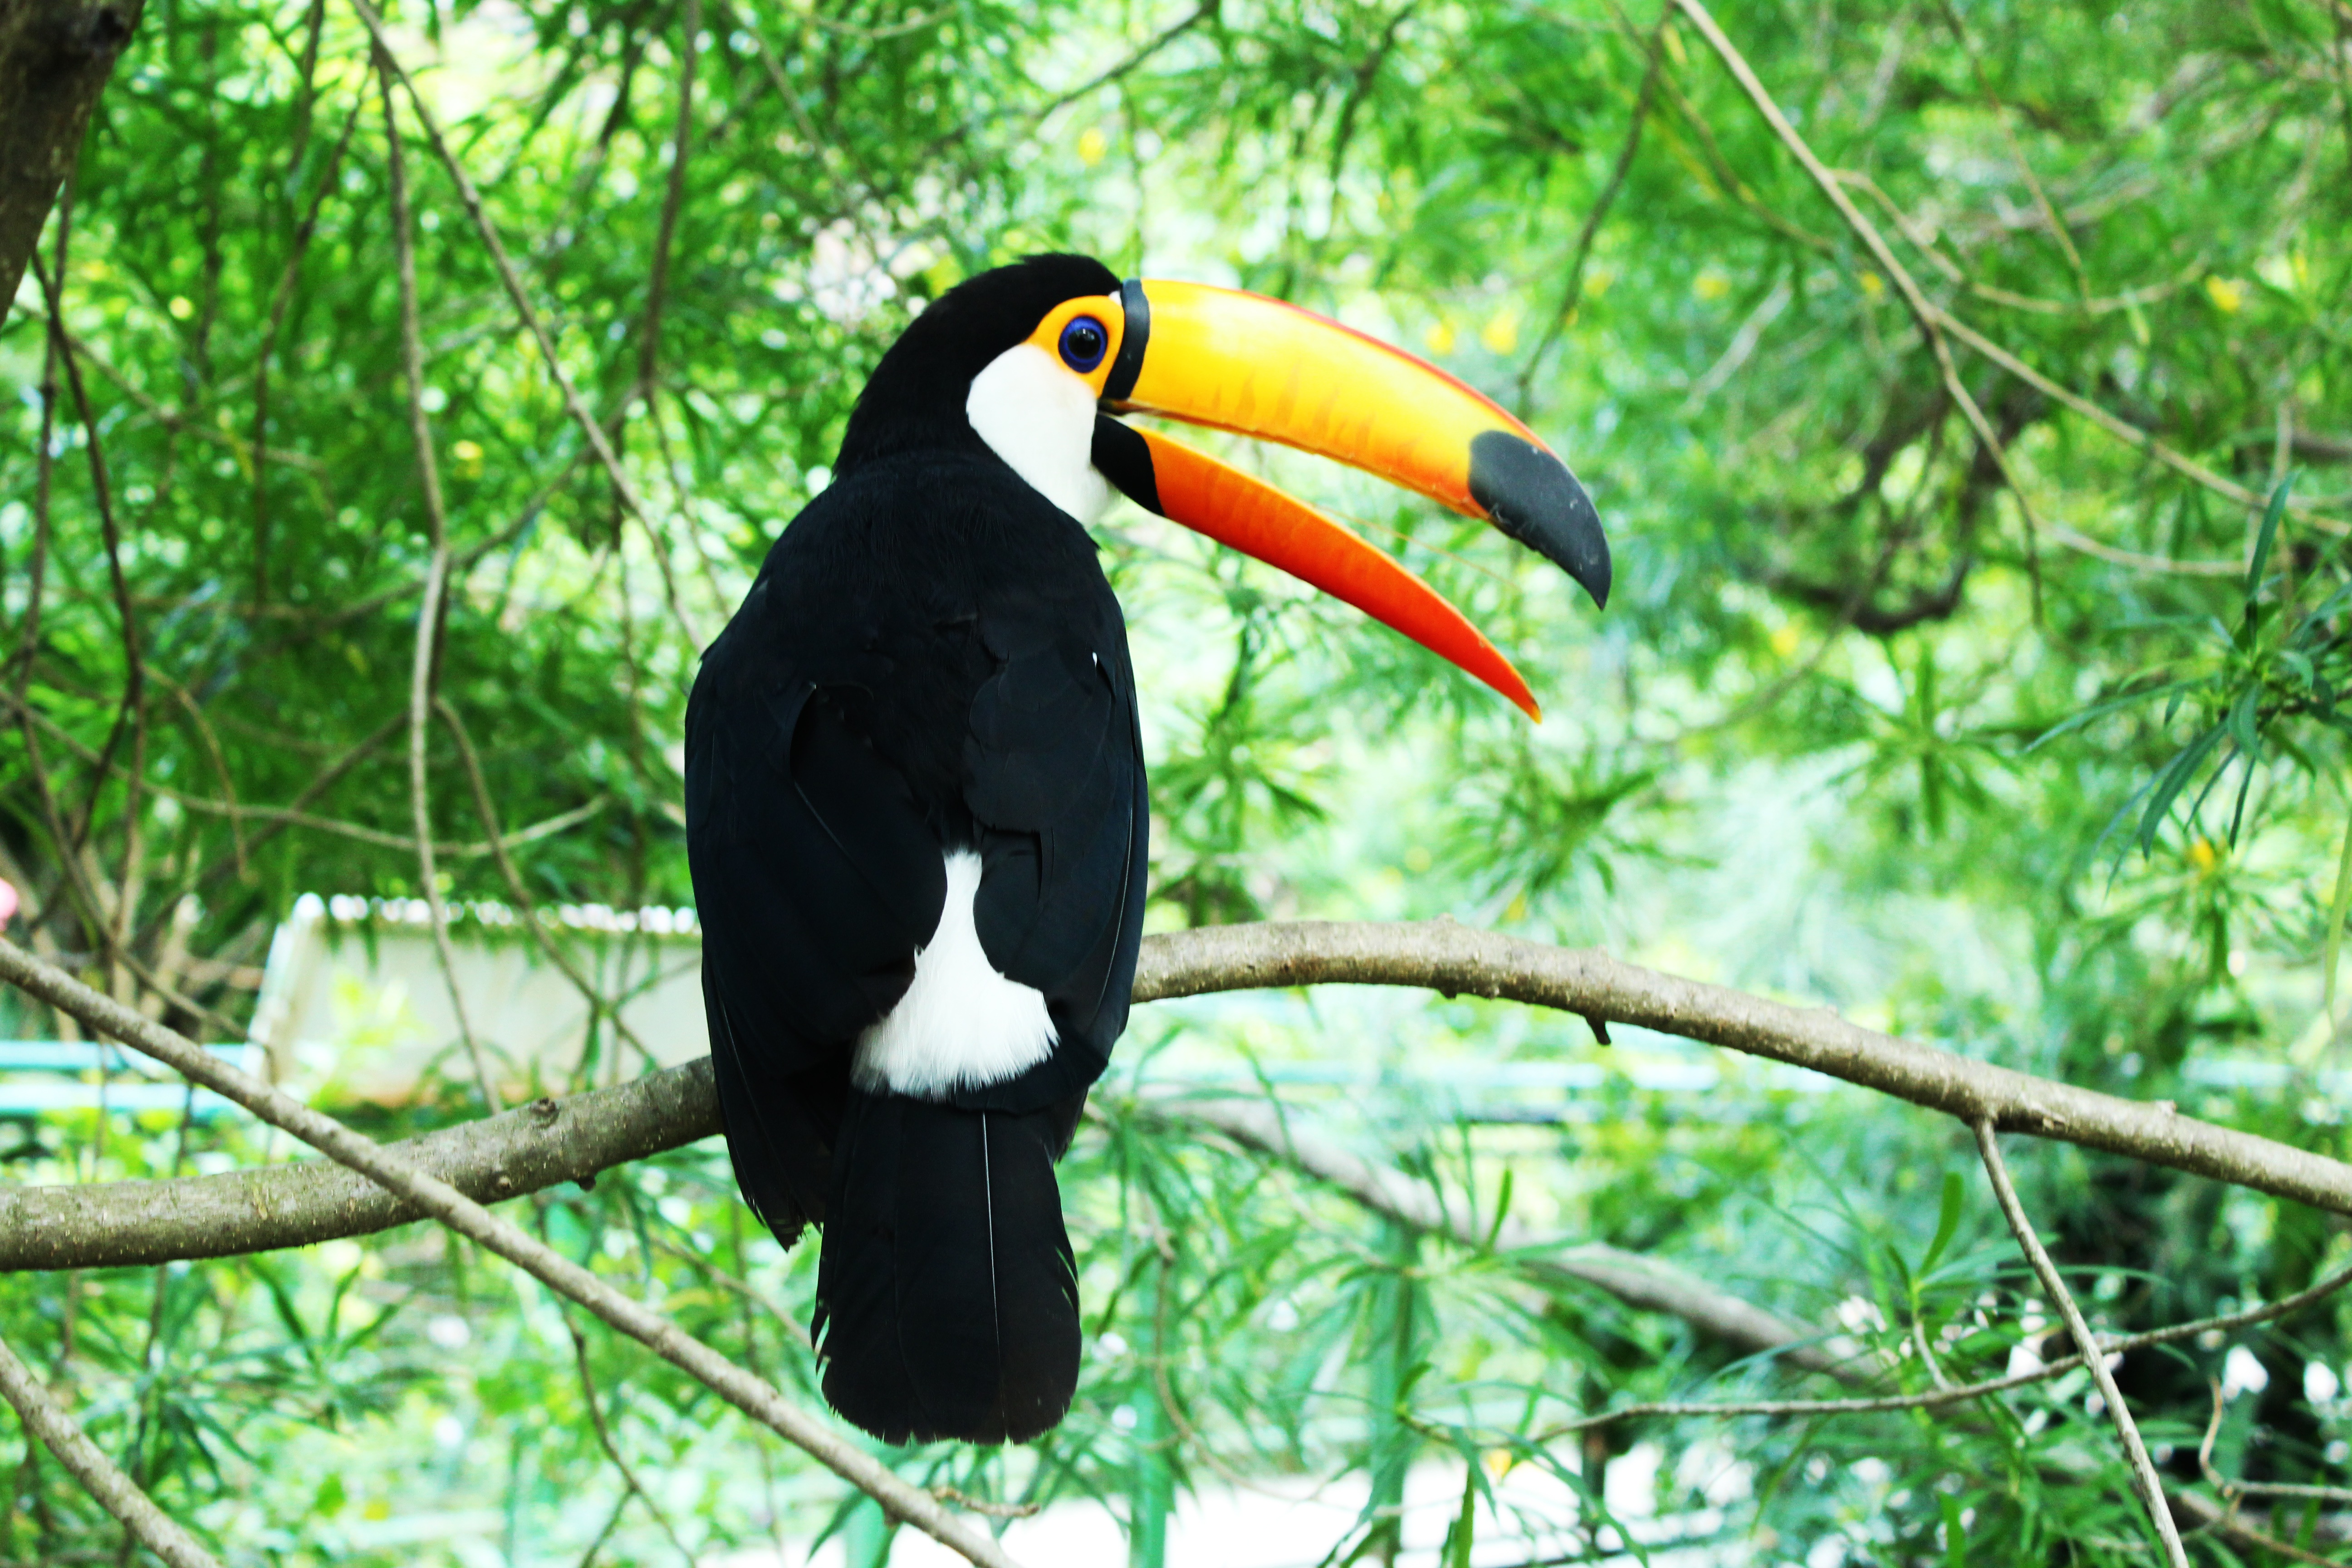
branch, bird, wildlife, jungle, beak, fauna, birds, wings, vertebrate, ave, hornbill, toucan, coraciiformes, piciformes